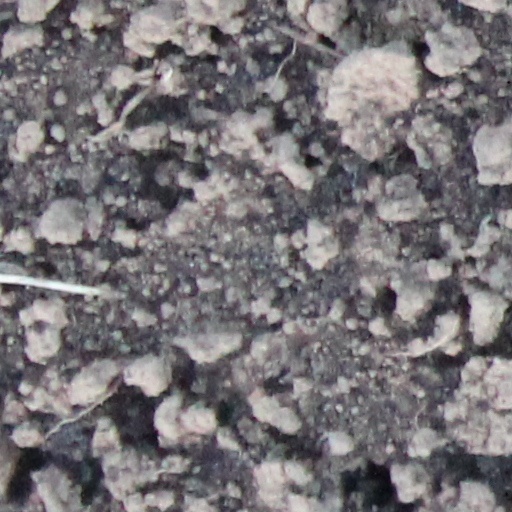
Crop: wheat